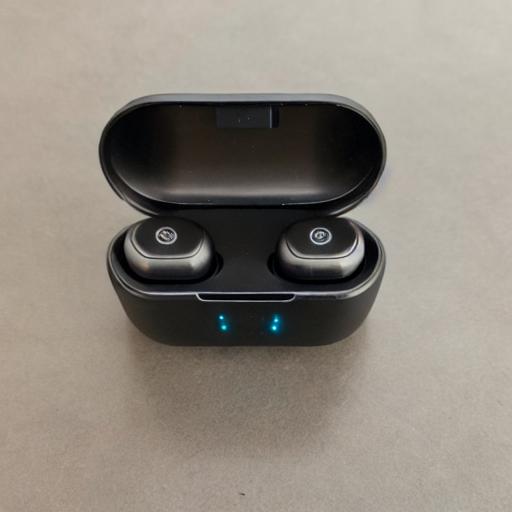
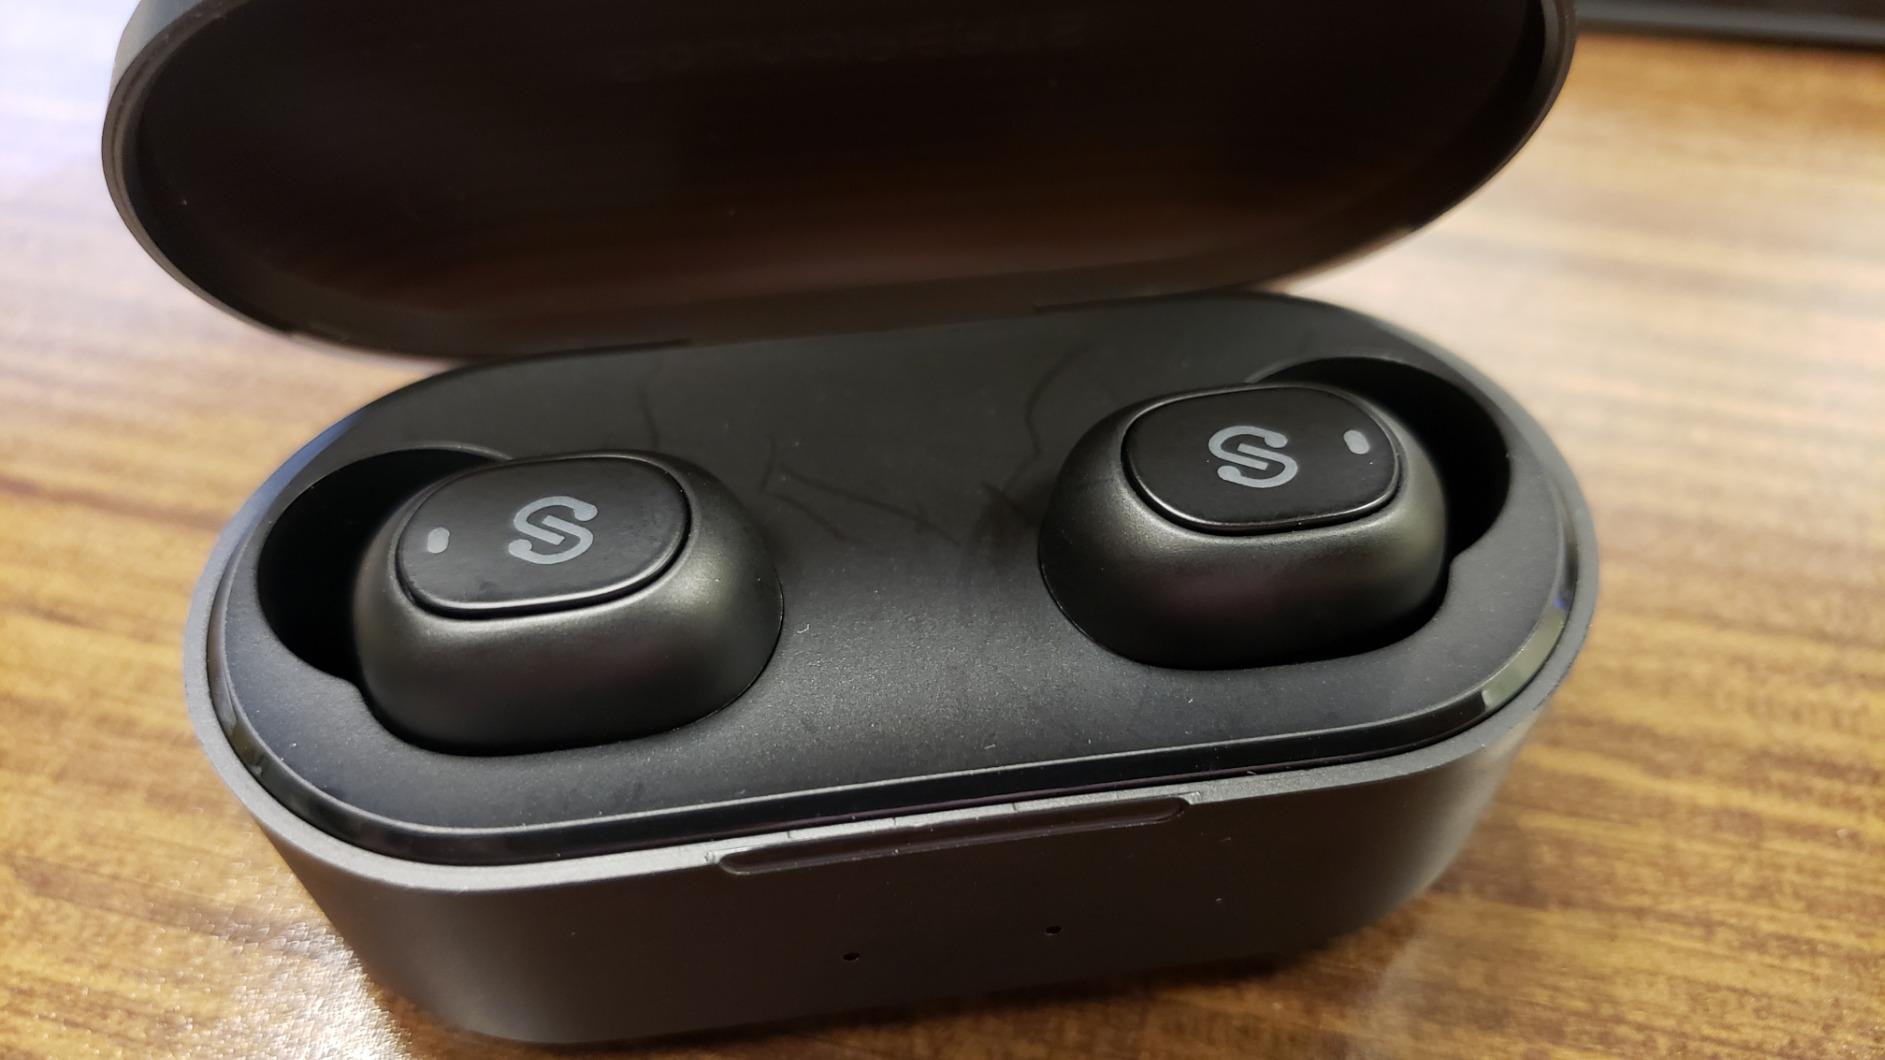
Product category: earbuds
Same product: no